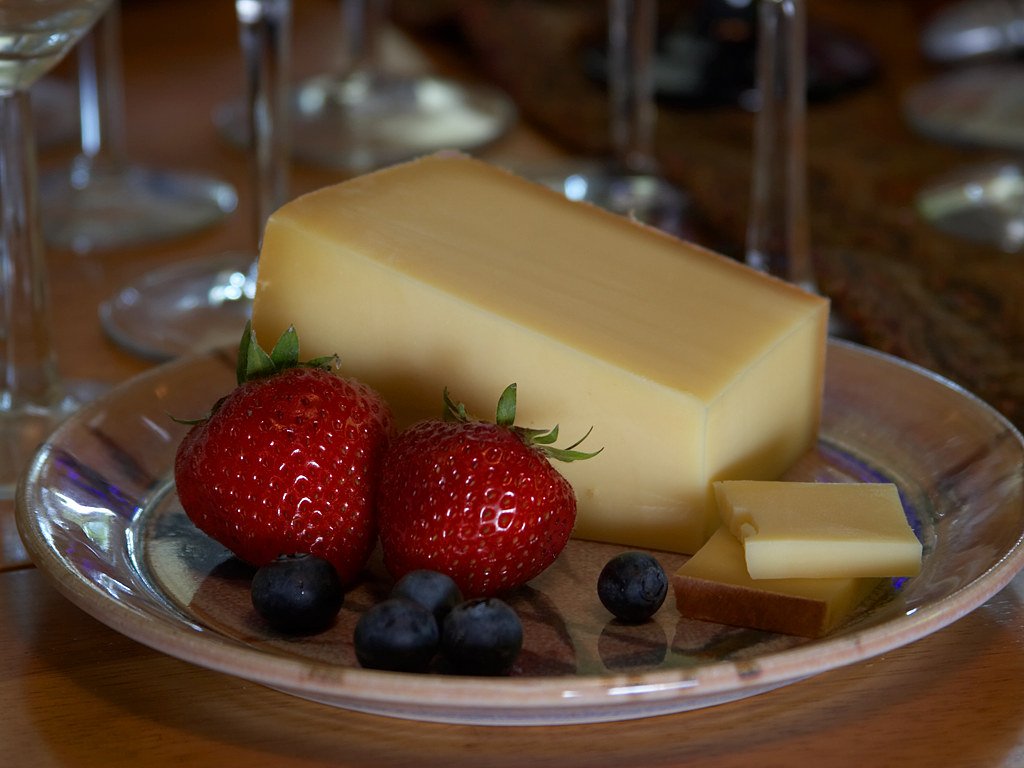
dish, meal, food, ingredient, produce, breakfast, healthy, snack, dessert, eat, delicious, dairy product, cheese, hearty, fat, sweetness, brunch, flavor, milk product, albuminous, appenzeller